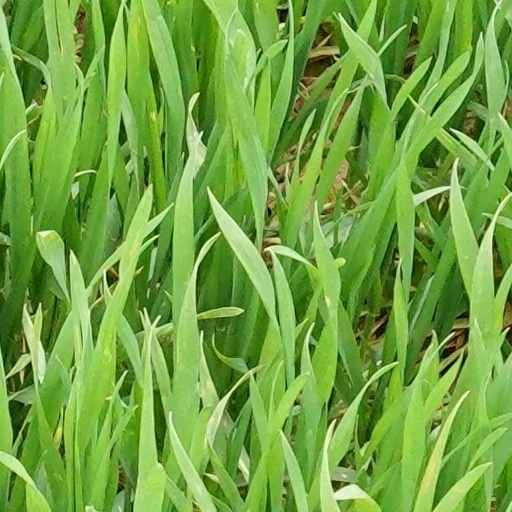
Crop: wheat